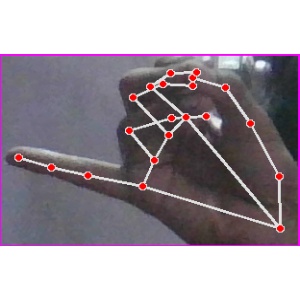
अक्षर: च